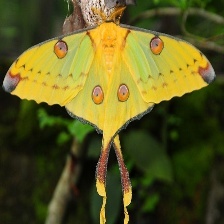
Species: COMET MOTH